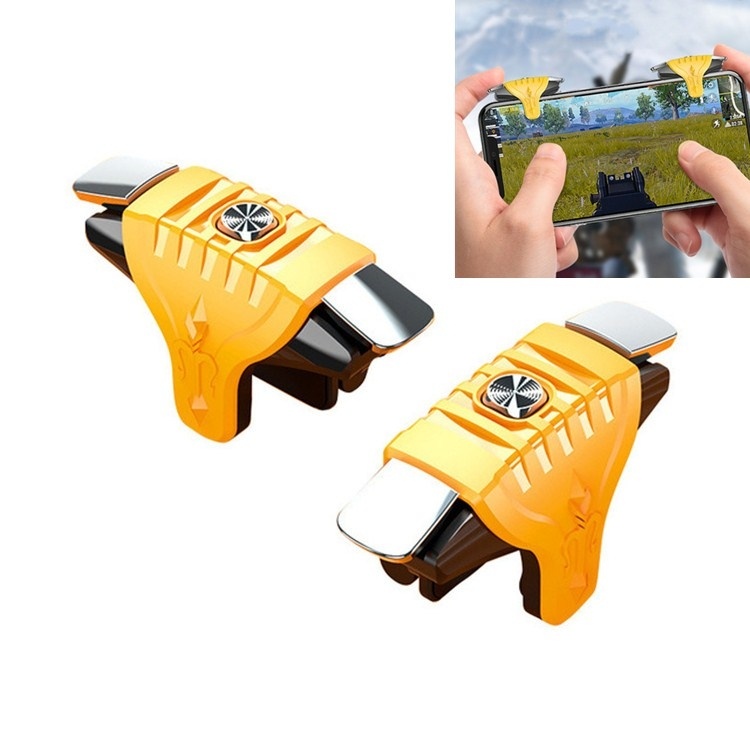
2 Pairs F01 Electroplating Mechanical Shaft Bidirectional Button Auxiliary Shooting Game Handle for Mobile Phones within The Thickness of 6.1-12.0mm(Yellow)
Brand: Caramelo
1. Applicable products: mobile phones with a thickness of 6.1-12.0mm 2. The size of a product: 50x30x30 mm 3. Product weight: 26g 5. Material: ABS + zinc alloy 6. The mouse press feels, regardless of the left and right buttons, stable without failure, pressing without delay, without blocking the map view, suitable for all models 7. Built-in micro switch, the mechanical pressing of the lever is more gentle 8. Mechanical shaft feel, high sensitivity, fast response, super stable
Category: Electronics > Electronics Accessories > Computer Components > Input Device Accessories > Game Controller Accessories